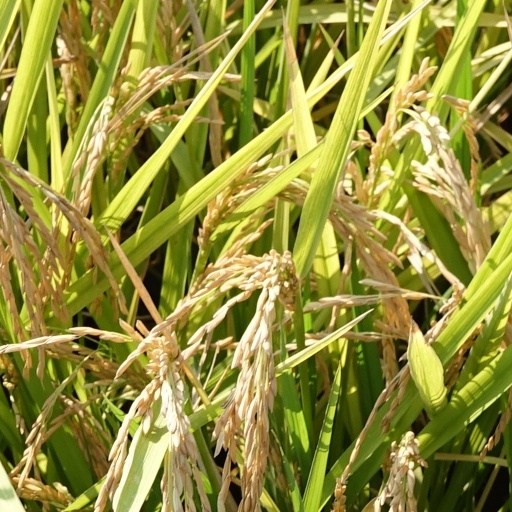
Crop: rice